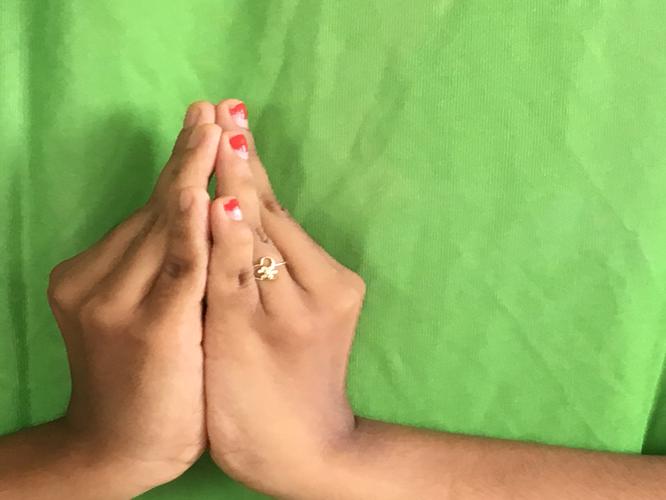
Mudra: Kapotham
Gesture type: double_hand